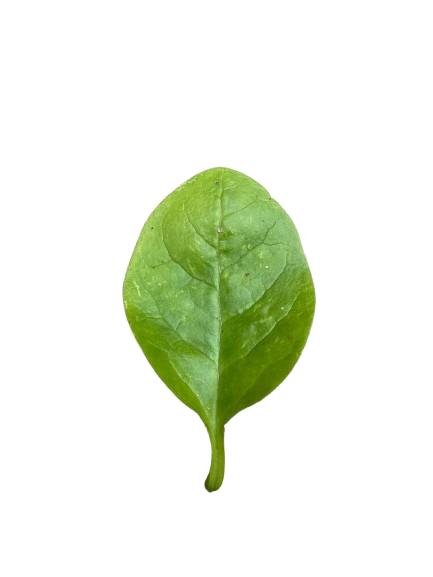
Label: Healthy-Leaf